James Brennan (Queensland politician)

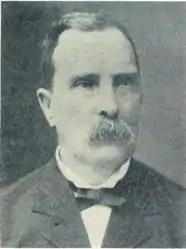

James Brennan (25 February 1837 - 13 June 1917) was a member of the Queensland Legislative Assembly.